Nathan Drake

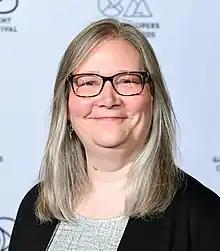
Amy Hennig created Drake.

Illustrator and designer Kory Heinzen worked on pre-visualization, concept and character design on the video game "", developed by Naughty Dog. Heinzen's initial concept differed from the finished character. The production staff drew inspiration from the pulp adventure genre when creating the video games in the "Uncharted" series, and based Drake on the stereotypical characters of adventure films and novels, giving him wit, resourcefulness, and strong principles. Naughty Dog wanted to highlight Drake's personality through his interactions with the environment during gameplay. To do this, they developed a wide range of animations for Drake, allowing him to display reactions and his snarky disposition in context. These animations were designed to be fluid and believable; they removed any animation that did not promote this fluidity or took a large amount of time to execute. The blended animation system in the game, with more than 30 animations comprising one movement, was implemented to make Drake a more relatable character.